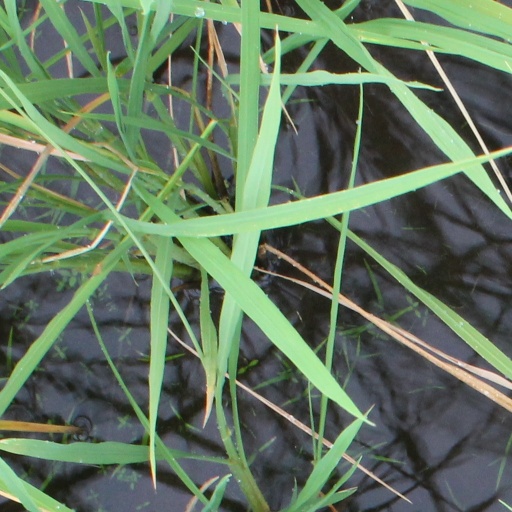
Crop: rice